The Duprees

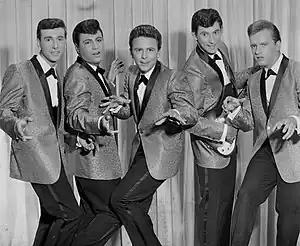
The Original Duprees c.1962 (L to R), John Salvato, Michael Arnone, Joey Canzano, Joseph Santollo and Thomas Bialoglow.

The Duprees are an American musical group of doo-wop style who had a series of top-ten singles in the early 1960s. Their highest-charting single, "You Belong to Me" reached No. 7 on the "Billboard" Hot 100 in 1962. In 1970, they recorded as The Italian Asphalt & Pavement Company.